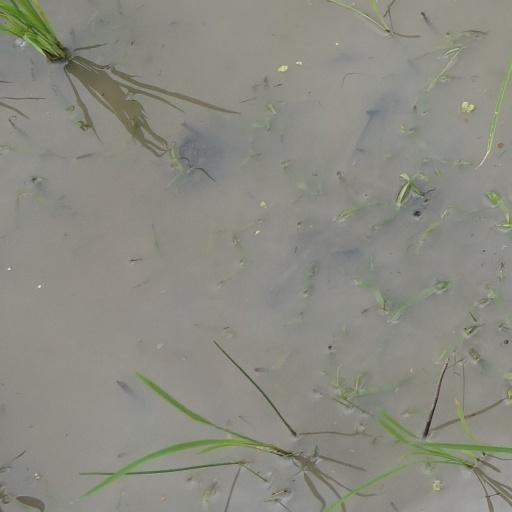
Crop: rice